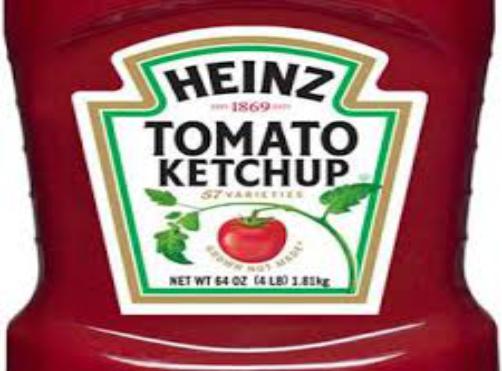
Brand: H. J. Heinz
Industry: Food